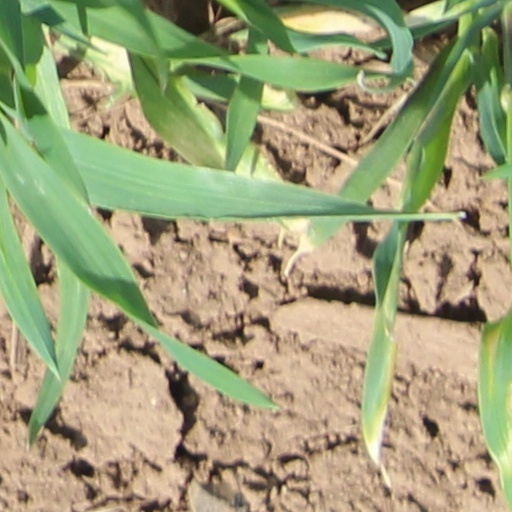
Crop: wheat